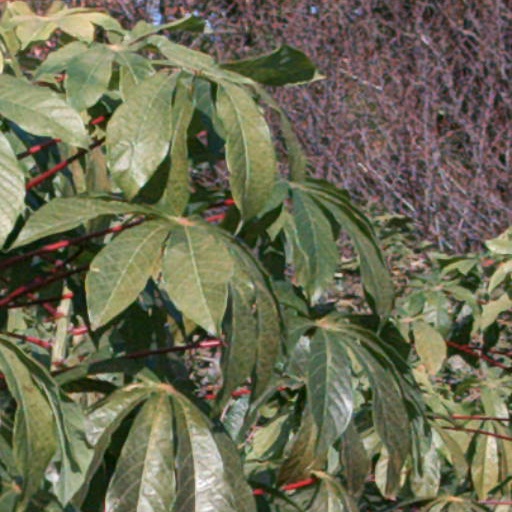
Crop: cassava